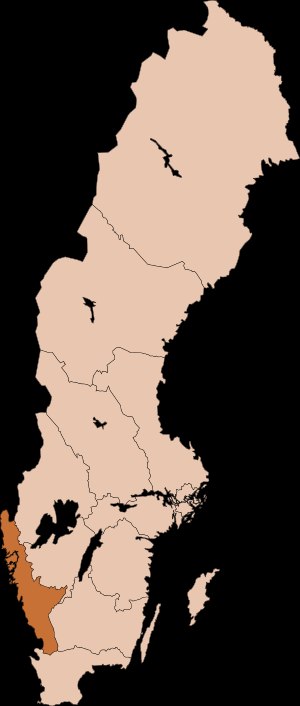
Göteborgs Stift
Kort over stiftet
Göteborgs stift er et stift i Svenska kyrkan i Sverige.